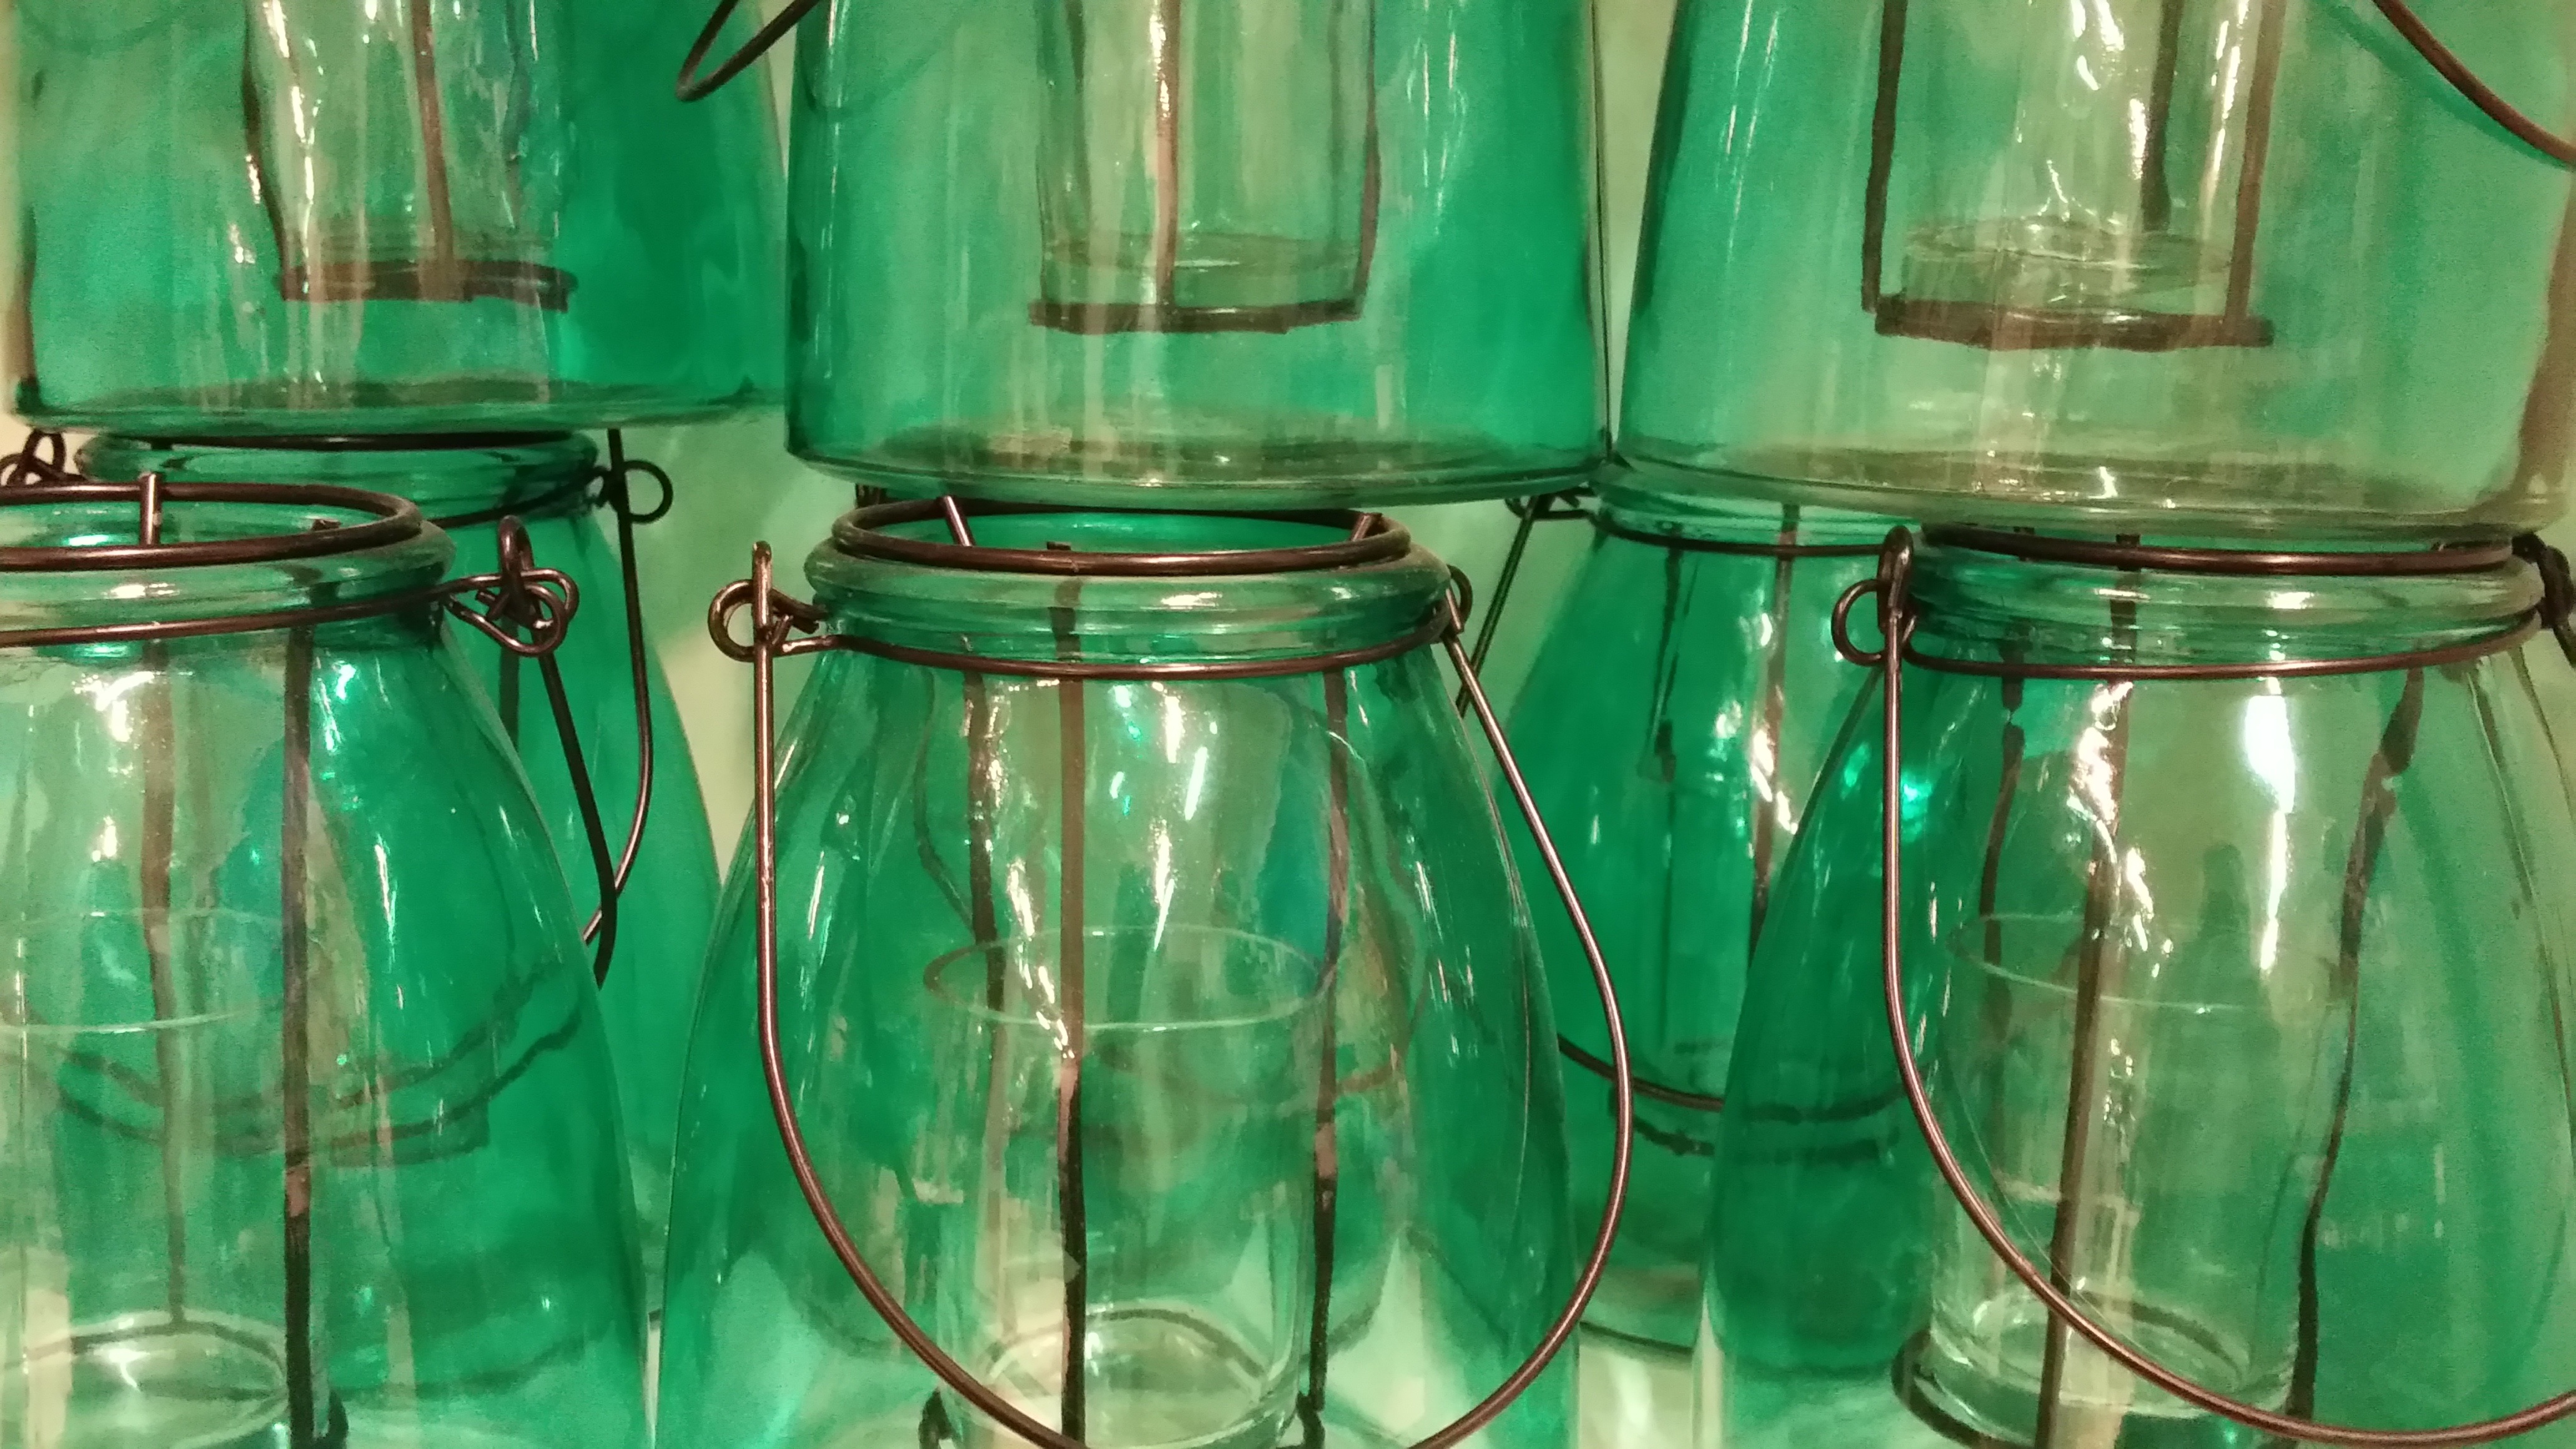
glass, green, bottle, drum, musical instrument, glass bottle, mason jar, pots, man made object, drinkware